Valencia Metro (Venezuela)

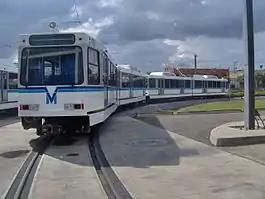
A vehicle at the maintenance facility

The Valencia Metro (Spanish: "Metro Valencia" or "Metro de Valencia") is the public mass transit system of Valencia, Carabobo, Venezuela and its suburbs Naguanagua Municipality and San Diego Municipality.